Penisimani Fifita

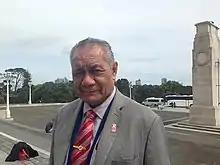
Penisimani Fifita in 2016

Penisimani 'Epenisa Fifita is a Tongan politician and former Member of the Legislative Assembly of Tonga. He is a member of the Democratic Party of the Friendly Islands.